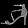
Label: Sandal